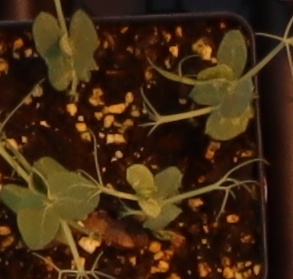
Label: Field Pea